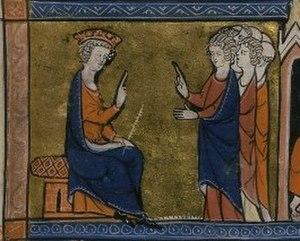
Conseil présidé par Baudouin II